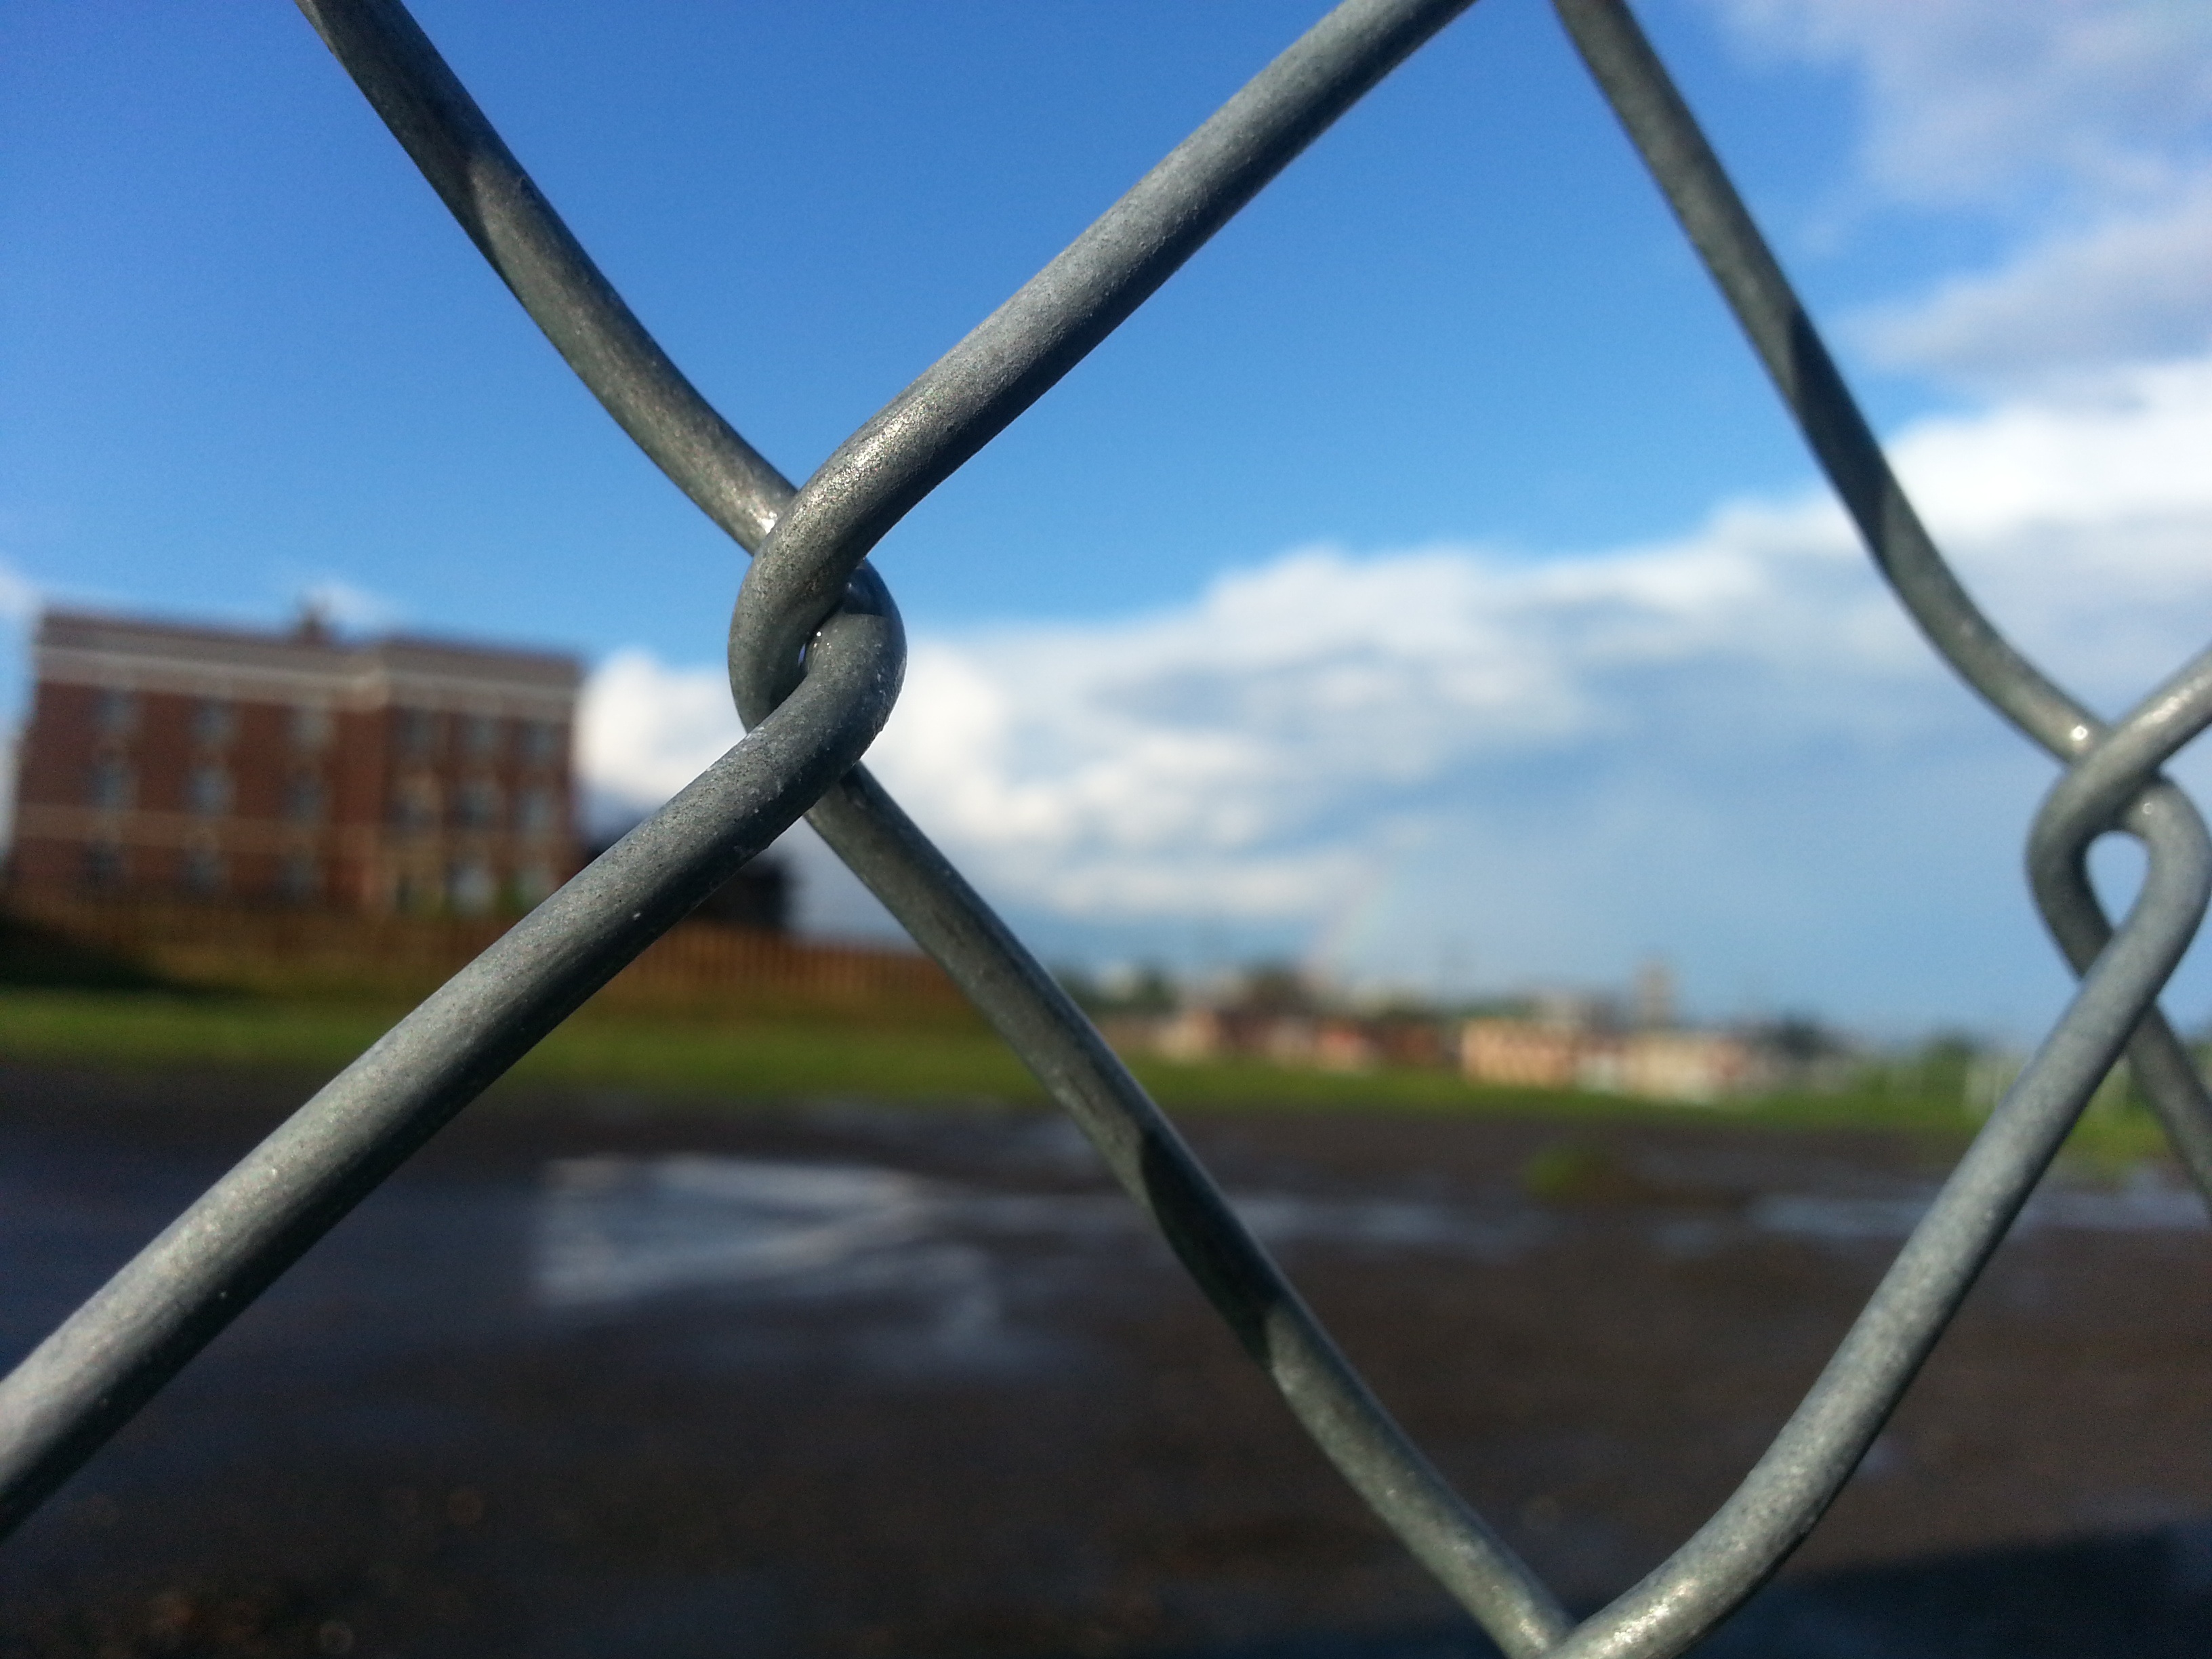
wheel, wind, mast